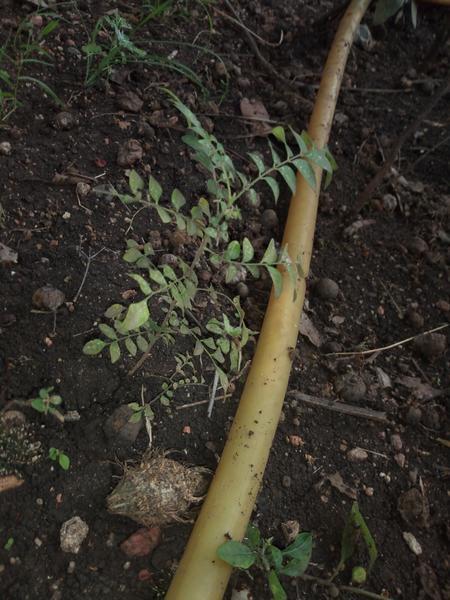
Plant: Curry_Leaf